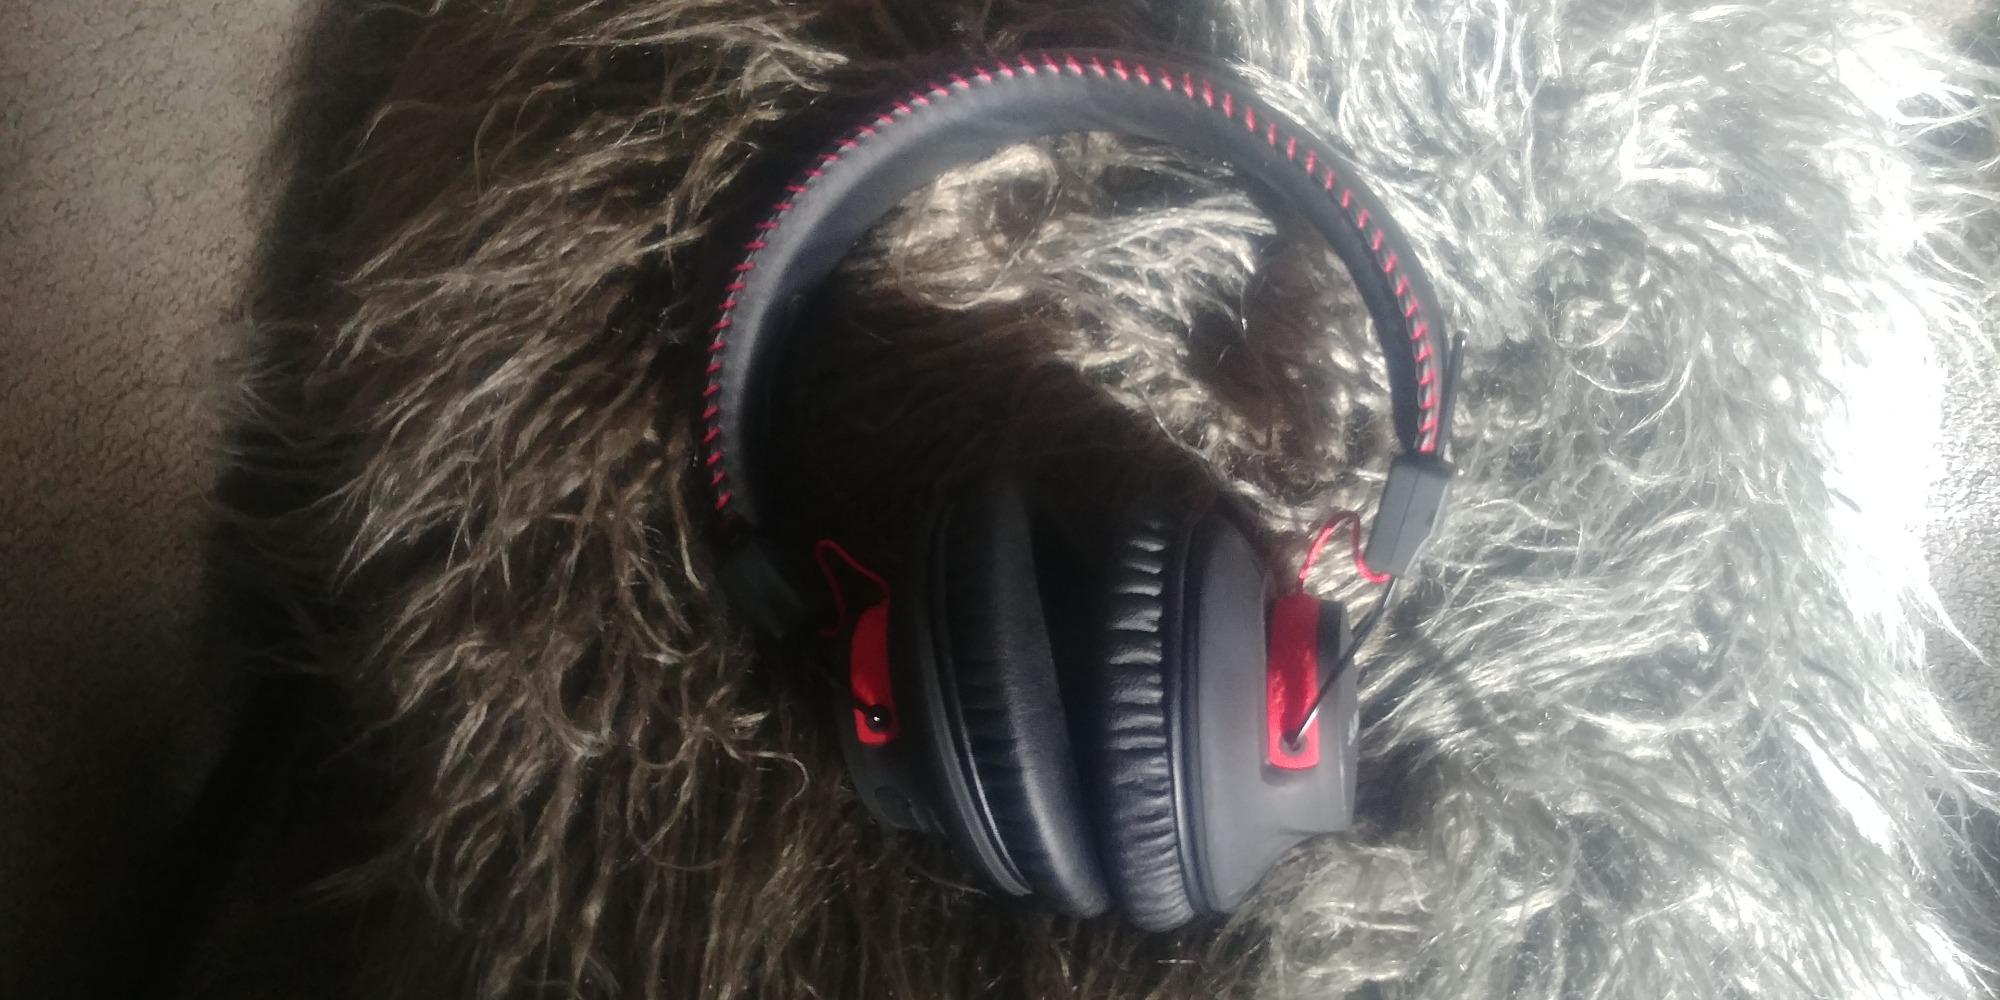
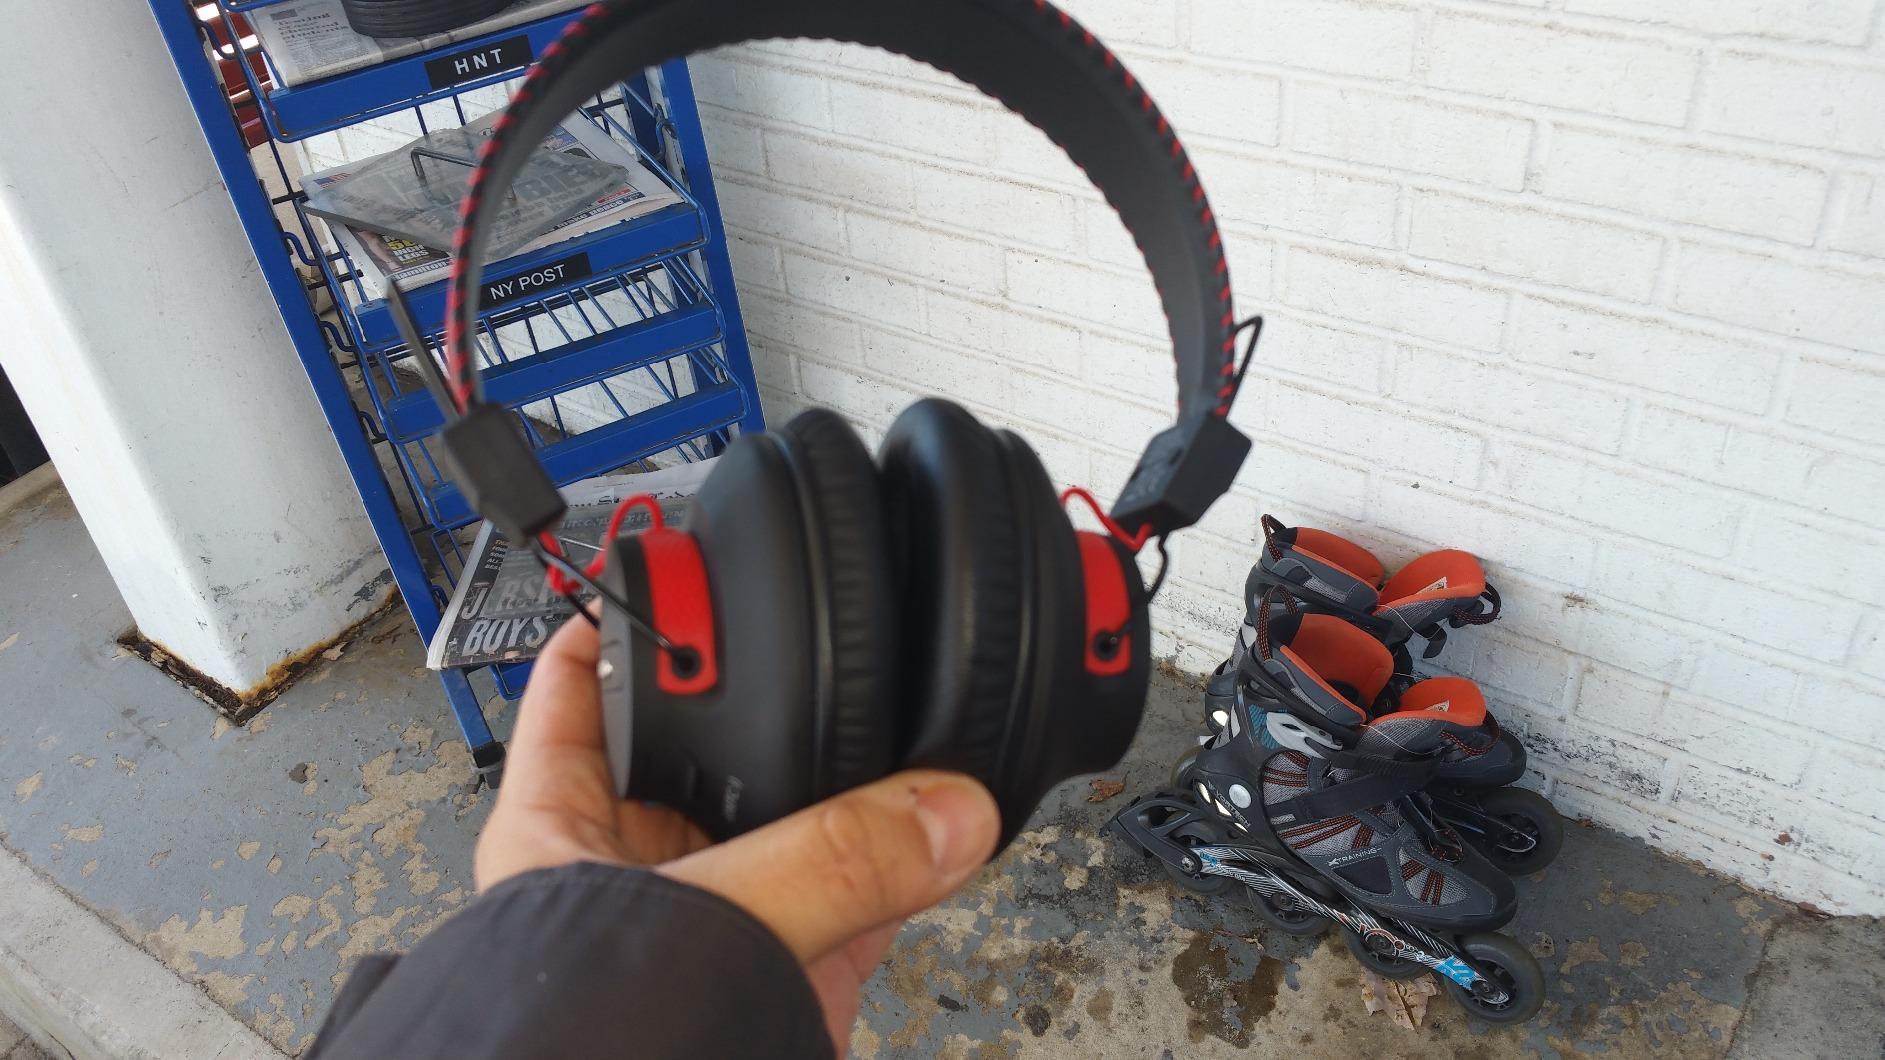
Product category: headphones
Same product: yes